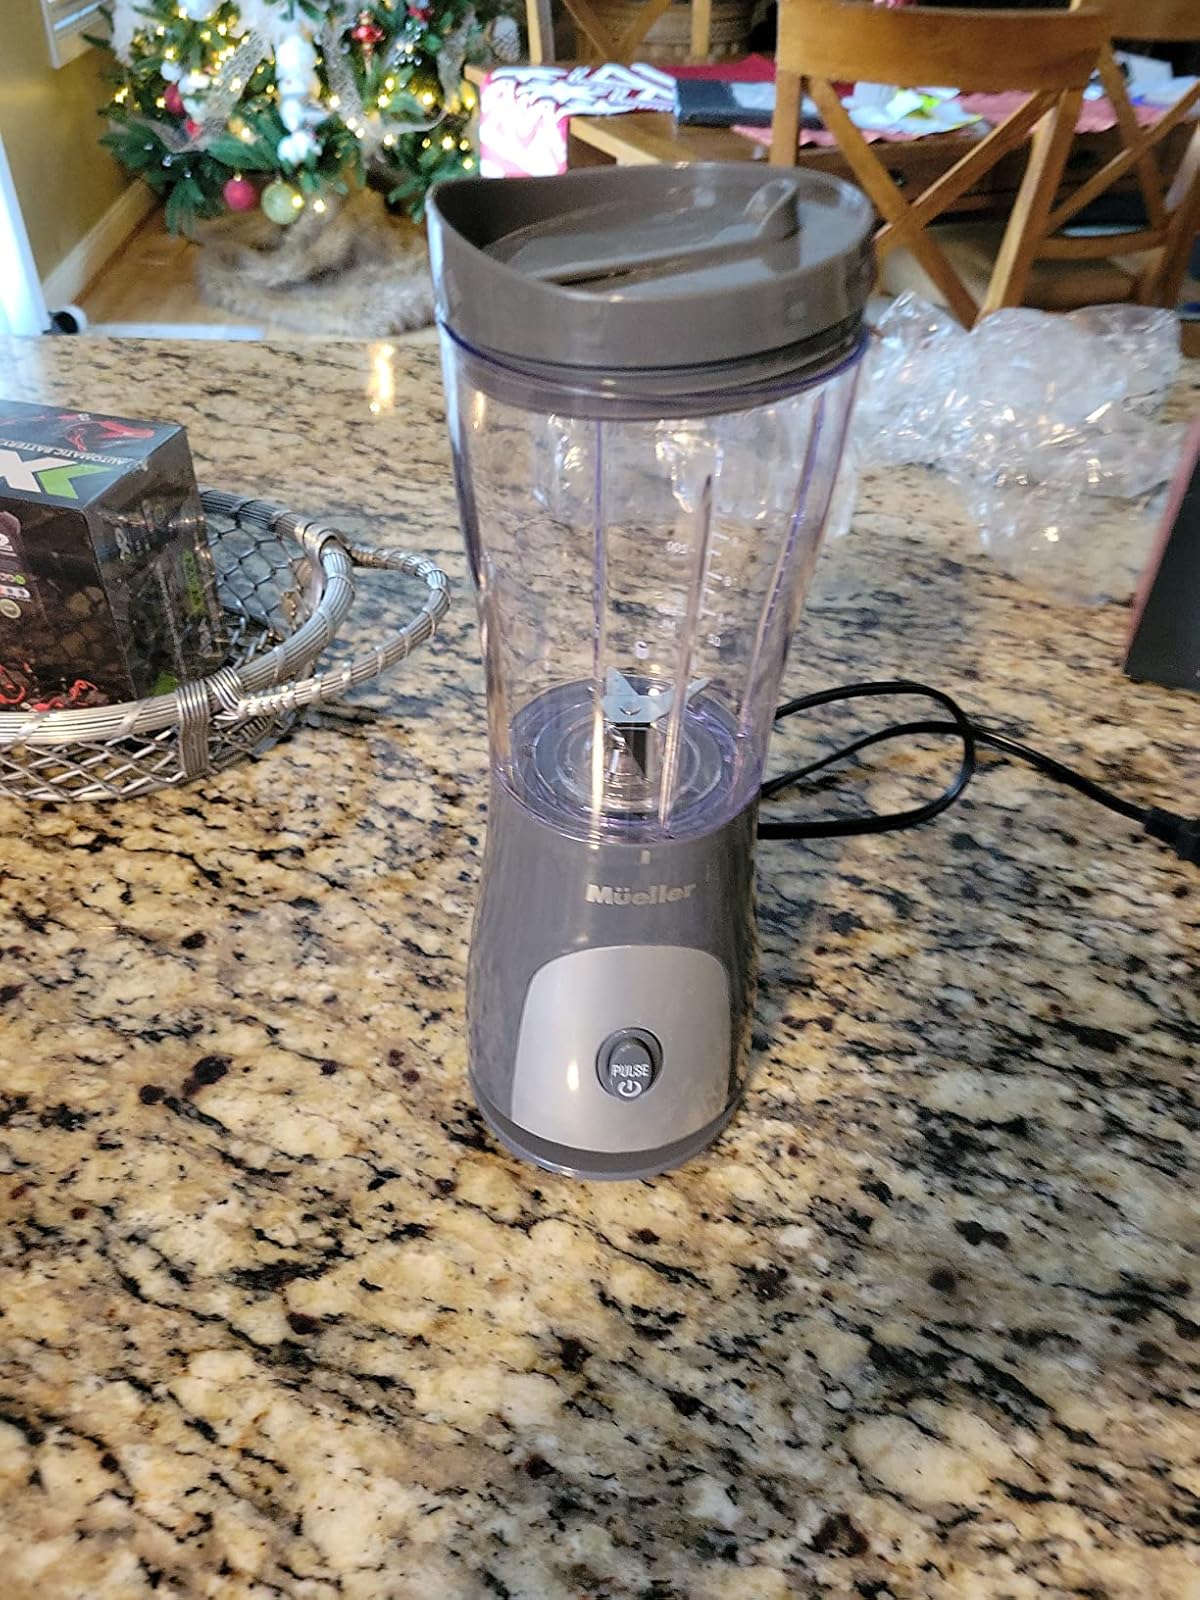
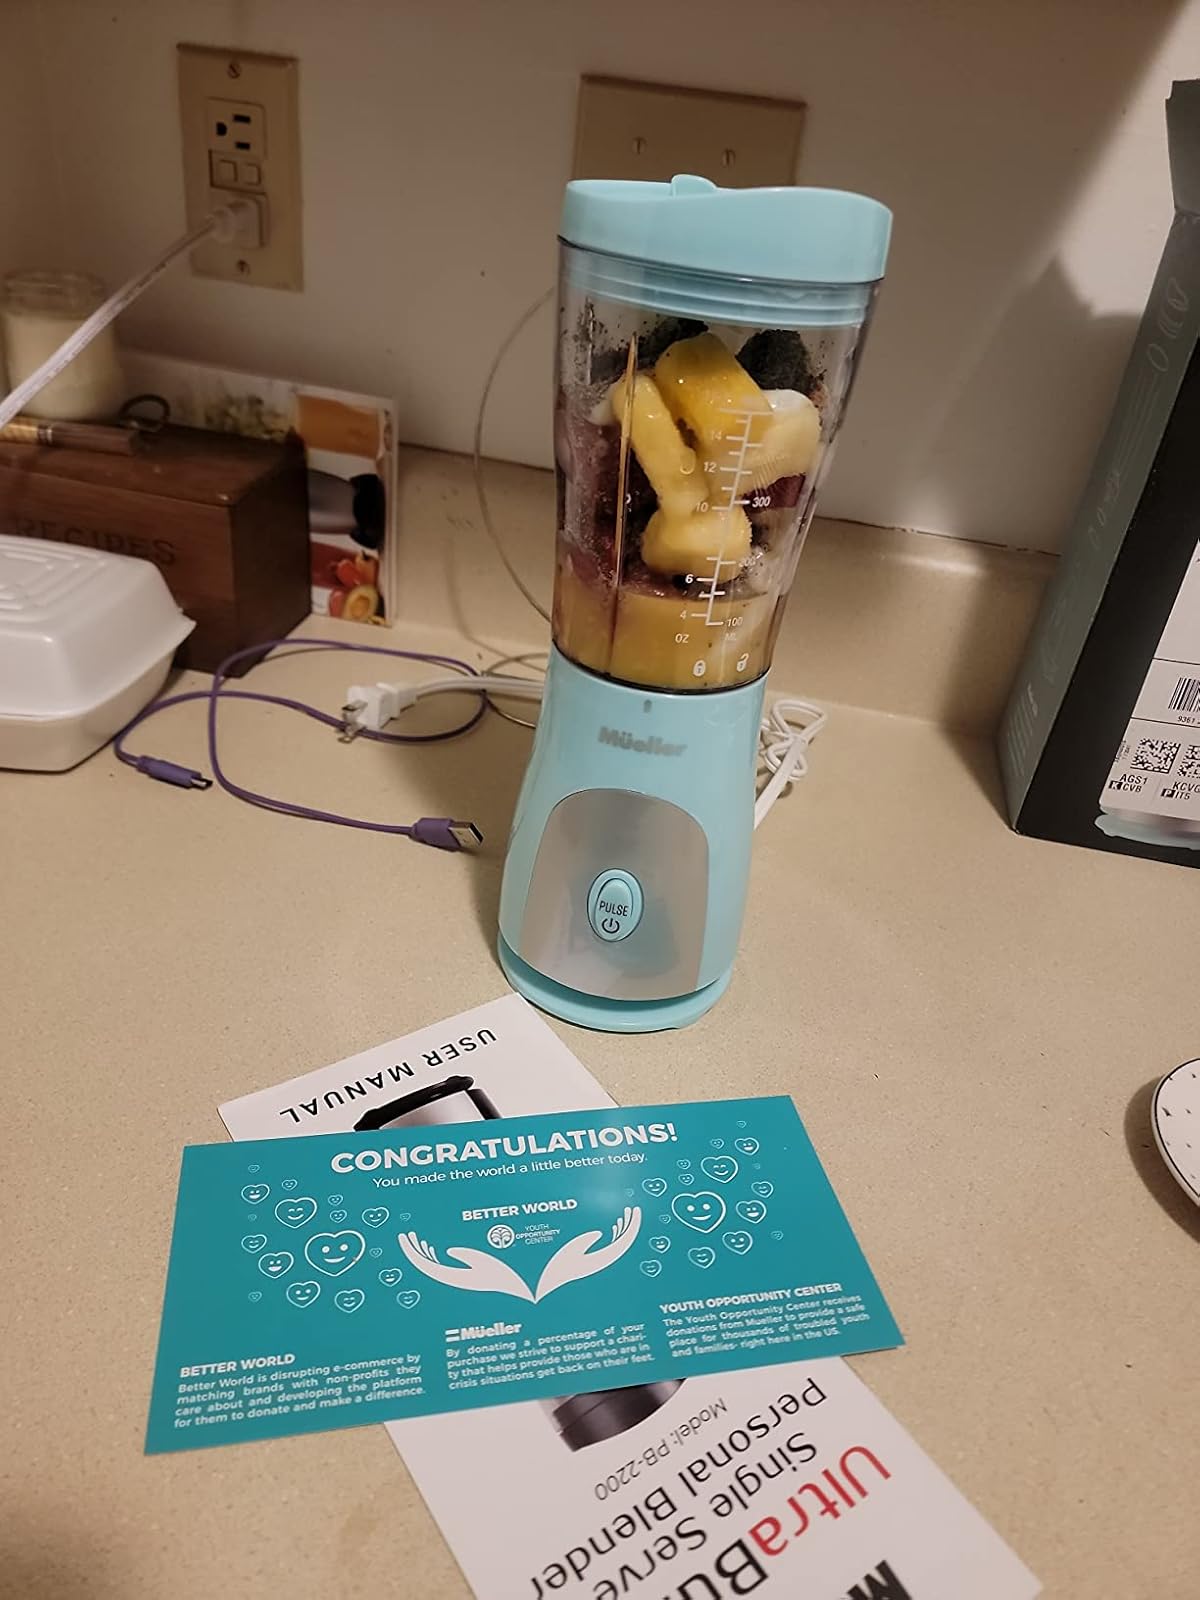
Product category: items_blender
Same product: no